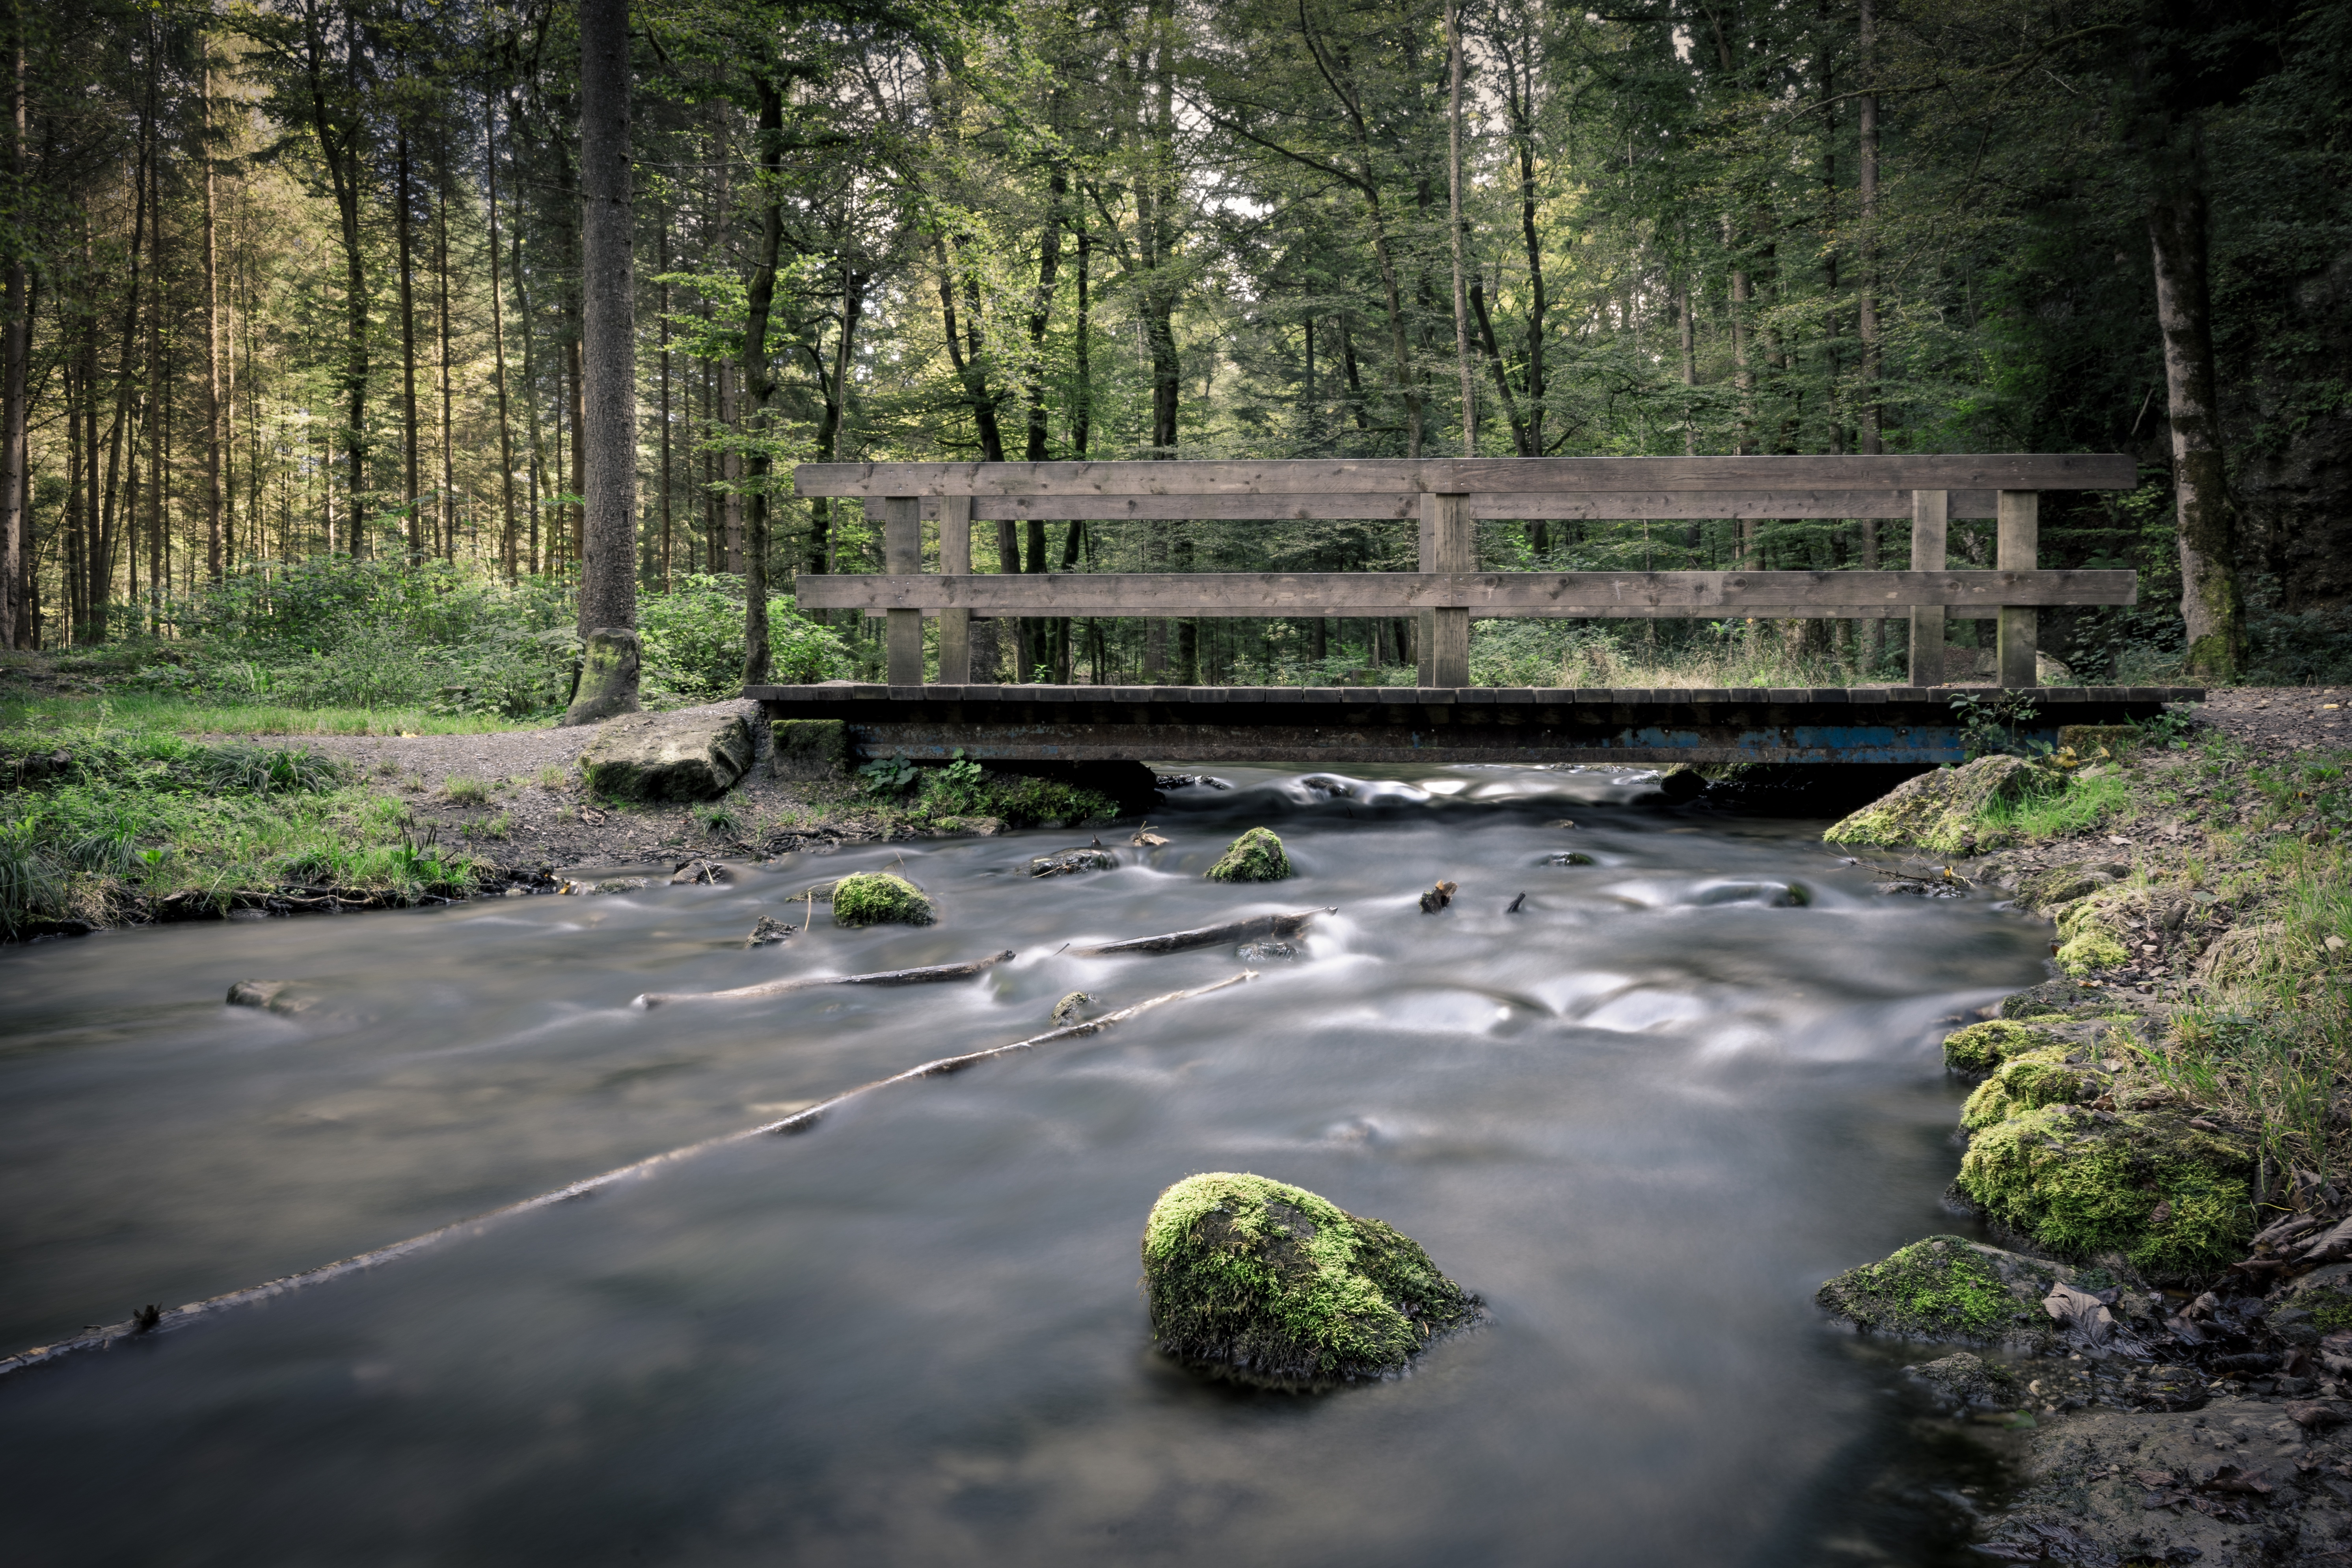
tree, water, forest, wilderness, river, pond, stream, reflection, park, body of water, wetland, woodland, habitat, water feature, watercourse